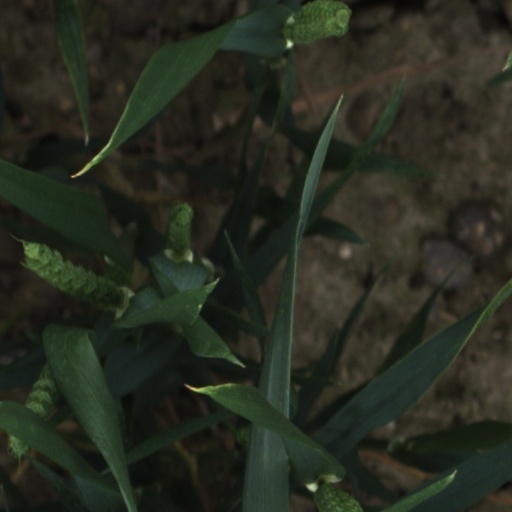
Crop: wheat